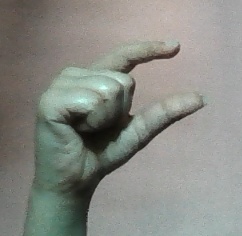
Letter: dal